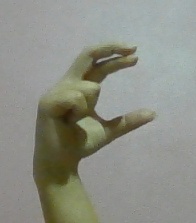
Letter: thal